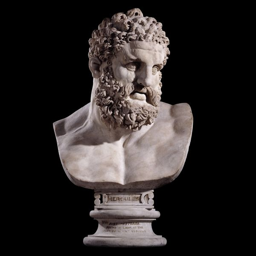
marble bust of deity , 2nd century a.d. said to have been found at the foot